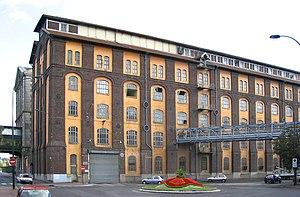
Les Grands moulins de Corbeil sont une minoterie industrielle construite en 1893 par l'architecte Paul Friesé au bord de la Seine dans la commune de Corbeil-Essonnes.
Cet article recense les monuments historiques de l'Essonne, en France.